McGill, Nevada

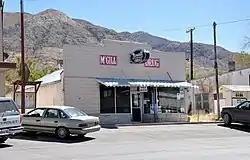
The McGill Drug Store Museum is listed on the National Register of Historic Places.

At the 2000 census, there were 1,054 people, 448 households and 305 families residing in the CDP. The population density was . There were 599 housing units at an average density of . The racial makeup of the CDP was 91.72% White, 2.75% Native American, 2.3% Croatian, 0.19% Asian, 0.09% Pacific Islander, 1.80% from other races, and 1.14% from two or more races. Hispanic or Latino of any race were 6.74% of the population.